Vladimir Četkar

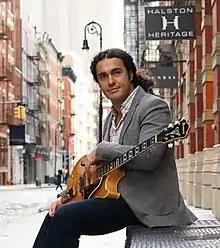
A photo of Vladimir Cetkar at Soho, NYC

Vladimir Četkar is a Macedonian recording artist, composer, arranger, producer, guitarist and vocalist who is based in New York City. He was born in Ohrid, Republic of Macedonia where, in his childhood, he played the violin. He was greatly influenced by such jazz, funk, soul and disco bands and musicians as Change, Chic, Earth Wind and Fire, Patrice Rushen, Cameo, The Brothers Johnson, Wes Montgomery, George Benson, Quincy Jones, Jamiroquai and many more.